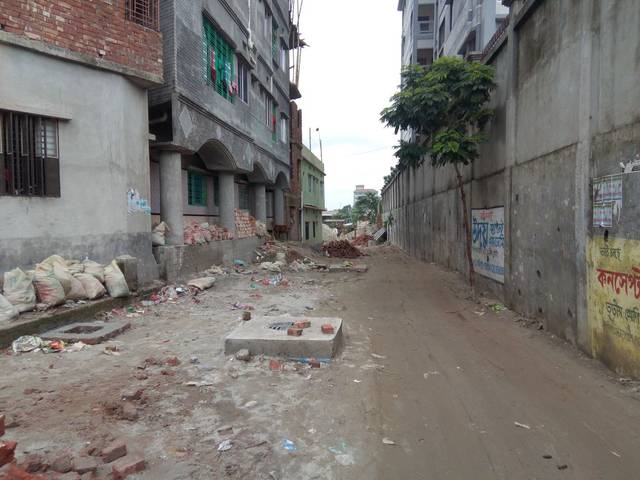
Region: Bangladesh
Coordinates: 23.728, 90.367